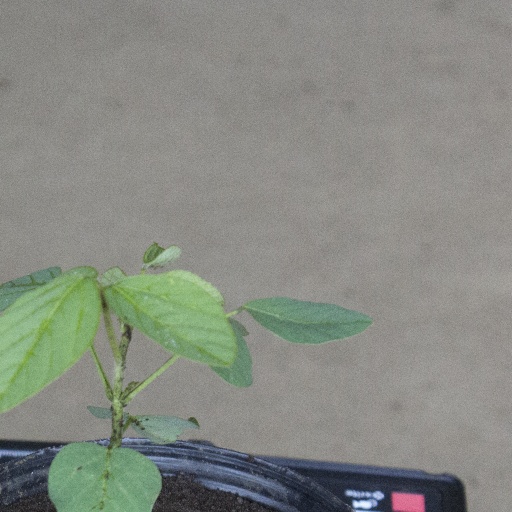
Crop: soybean